Tôn Thất Đính

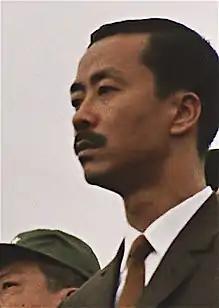
Middle-aged man with side-parted black hair and moustache, in a black suit, white shirt and brown tie. To the left is a clean-shaven Asian man with black hair and a green military cap.

With the rise to power of Nguyễn Cao Kỳ – head of the Republic of Vietnam Air Force – following Khánh's departure, returned to a command role in the army. Đính was transferred from his post as Director General of Military Training, and in April 1966, he was appointed to lead I Corps, in northern South Vietnam. Đính was the third commander of the corps within five weeks. This upheaval came about after the dismissal of Lieutenant General Nguyễn Chánh Thi due to his sympathies towards Buddhist activists and because Kỳ viewed him as a personal threat. In response, Buddhist protesters brought the region to a standstill with anti-American and anti-war demonstrations, some of which descended into rioting. The protests were supported by groups of rebel I Corps soldiers and the mayor of Đà Nẵng, Nguyễn Văn Man, who had been appointed by Thi. These anti-Kỳ groups formed a coalition known as the Struggle Movement. Thi's replacement, General Nguyễn Văn Chuân, refused to confront the dissidents or shut them down. He was content to allow protests provided there was no insurrection.